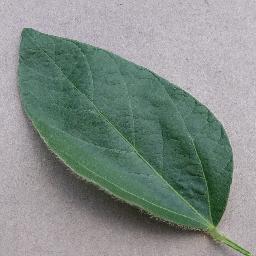
Label: Soybean___healthy